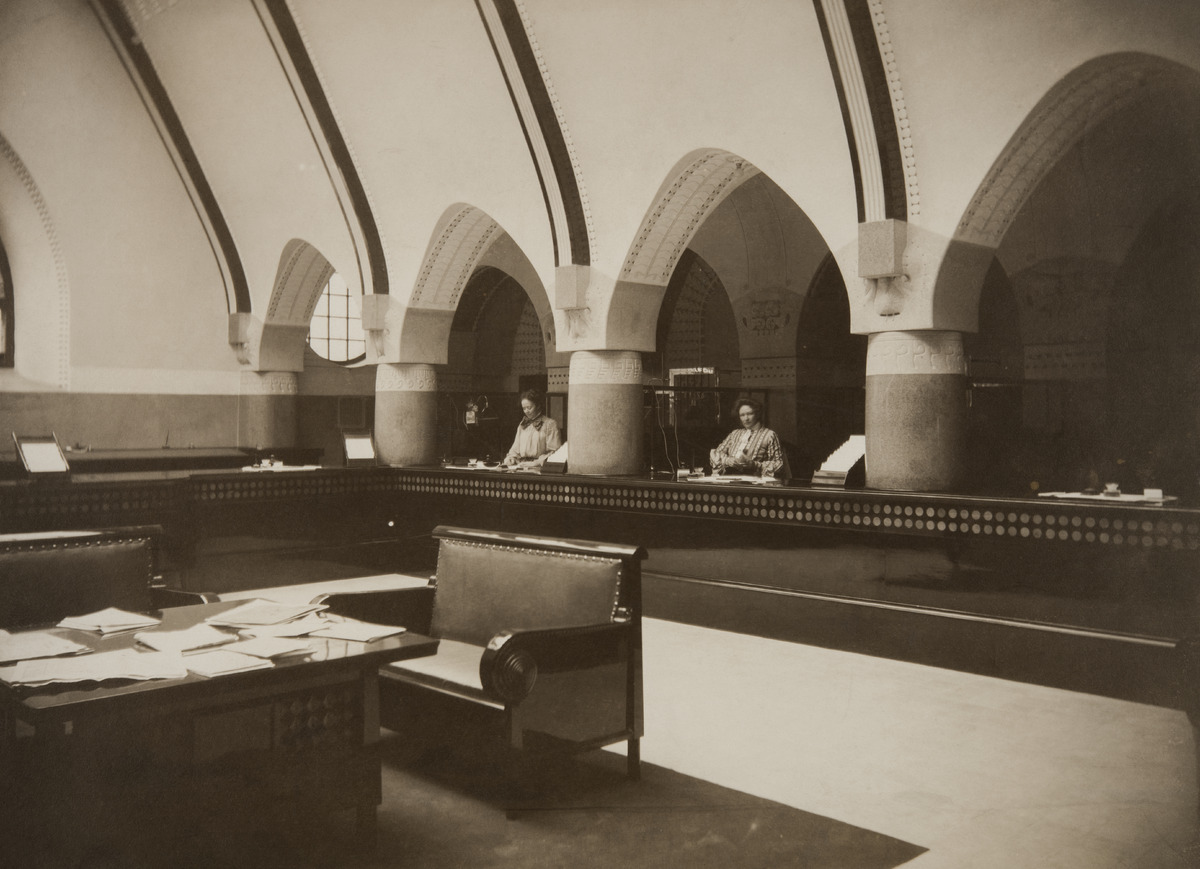
Privatbankenin jugendtyylinen pankkisali, myöh
sisällön kuvaus: Privatbankenin jugendtyylinen pankkisali, myöh. Jugendsali (arkkit. Lars Sonck 1904) ja pankkivirkailijoita tiskin ääressä Uschakoffin talossa, Pohjoisesplanadi 19. mustavalkoinen
Ajankohta: kuvausaika 1904 n.
Paikka: Suomi, Uusimaa, Helsinki, Kluuvi Helsinki, Pohjoisesplanadi 19. Unioninkatu 28
Aiheet: pankit, salit, arkkitehtuuri, jugend, työntekijät, toimistotyöntekijät, pöydät, sohvat